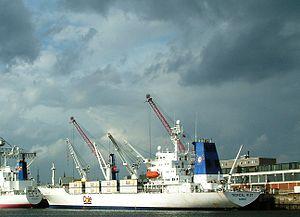
Cette page liste des types de bateaux avec un classement par ordre alphabétique. Dans la mesure du possible, les éléments sont illustrés avec une image représentative. Par ailleurs, les bateaux n'ayant pas encore d'article sur l'encyclopédie sont décrits succinctement. Les navires individuels sont classés dans la catégorie Nom de bateau.